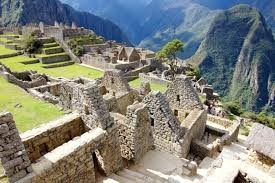
Landmark: Machu Picchu